El-Abid River

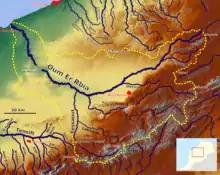
The catchment area of the Oum er-Rbia with the Oued El Abid (bottom right center)

The El Abid River ( (Arabic for "Slaves' River") is a river in Morocco, near Douar El. The El-Abid River has an average elevation of above sea level. It rises in the High Atlas Mountains and enters the Atlantic Ocean at Azemmour.